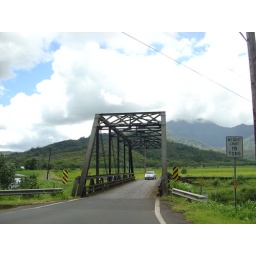
The Hanalei bridge is wooden and steel, built around 1915.